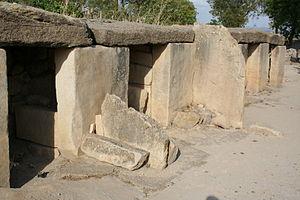
Mégalithes de Ellesse
Le site archéologique de Makthar, vestige de l'antique Mactaris, est un site archéologique du centre-ouest de la Tunisie, situé à Makthar, ville sur la bordure nord de la dorsale tunisienne.
Cette liste des monuments classés du gouvernorat de Siliana est une liste des monuments historiques et archéologiques protégés et classés du gouvernorat de Siliana établie par l'Institut national du patrimoine de Tunisie.
L'histoire de la Tunisie est celle d'une nation d'Afrique du Nord indépendante depuis 1956. Mais elle s'inscrit au-delà pour couvrir l'histoire du territoire tunisien depuis la période préhistorique du Capsien et la civilisation antique des Puniques, avant que le territoire ne passe sous la domination des Romains, des Vandales puis des Byzantins. Le VIIᵉ siècle marque un tournant décisif dans l'itinéraire d'une population qui s'islamise et s'arabise peu à peu sous le règne de diverses dynasties qui font face à la résistance des populations berbères.
La Tunisie, en forme longue la République tunisienne, est un État d'Afrique du Nord bordé au nord et à l'est par la mer Méditerranée, à l'ouest par l'Algérie avec 965 kilomètres de frontière commune et au sud-sud-est par la Libye avec 459 kilomètres de frontière. Sa capitale Tunis est située dans le nord-est du pays, au fond du golfe du même nom. Plus de 30 % de la superficie du territoire est occupée par le désert du Sahara, le reste étant constitué de régions montagneuses et de plaines fertiles.